Teodoro de Arana y Beláustegui

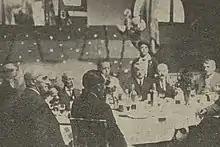
among Carlist leaders, early 1930s

In the mid-1930s Arana remained a political retiree, far from either provincial Biscay or nationwide Carlist decision-making; he was mentioned in the press merely on the societé columns. However, he retained links to "El Cruzado Español", the paper which gradually assumed a somewhat factious stand; the related group started to suggest that the octogenarian claimant appoints a successor and suggested his grand-nephew, Karl Pius. The group became known as Núcleo de la Lealtad, and Arana was counted among its "cuadrilátero dirigente". Alfonso Carlos was increasingly irritated, but the group, already known as the cruzadistas, pressed on. In 1935 they organized a rally in Zaragoza, styled as a grand Carlist assembly, and declared that the dynastic succession rights should pass to Karl Pius. The 77-year-old Arana did not attend, but sent a letter which pledged support. In return, the claimant disauthorised the attendees.